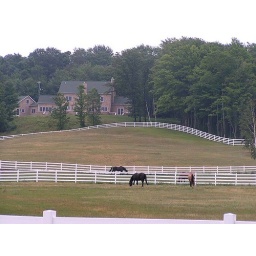
This beautiful horse farm is across the road from my friends' farmhouse in northwestern Michigan.